George Baden-Powell

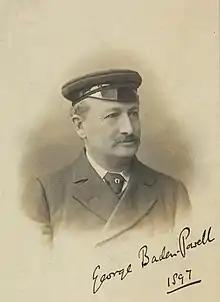
George Baden-Powell

Sir George Smyth Baden-Powell, (24 December 1847 – 20 November 1898), was a son of the mathematician Baden Powell. He served as a commissioner in Victoria, Australia, the West Indies, Malta and Canada.